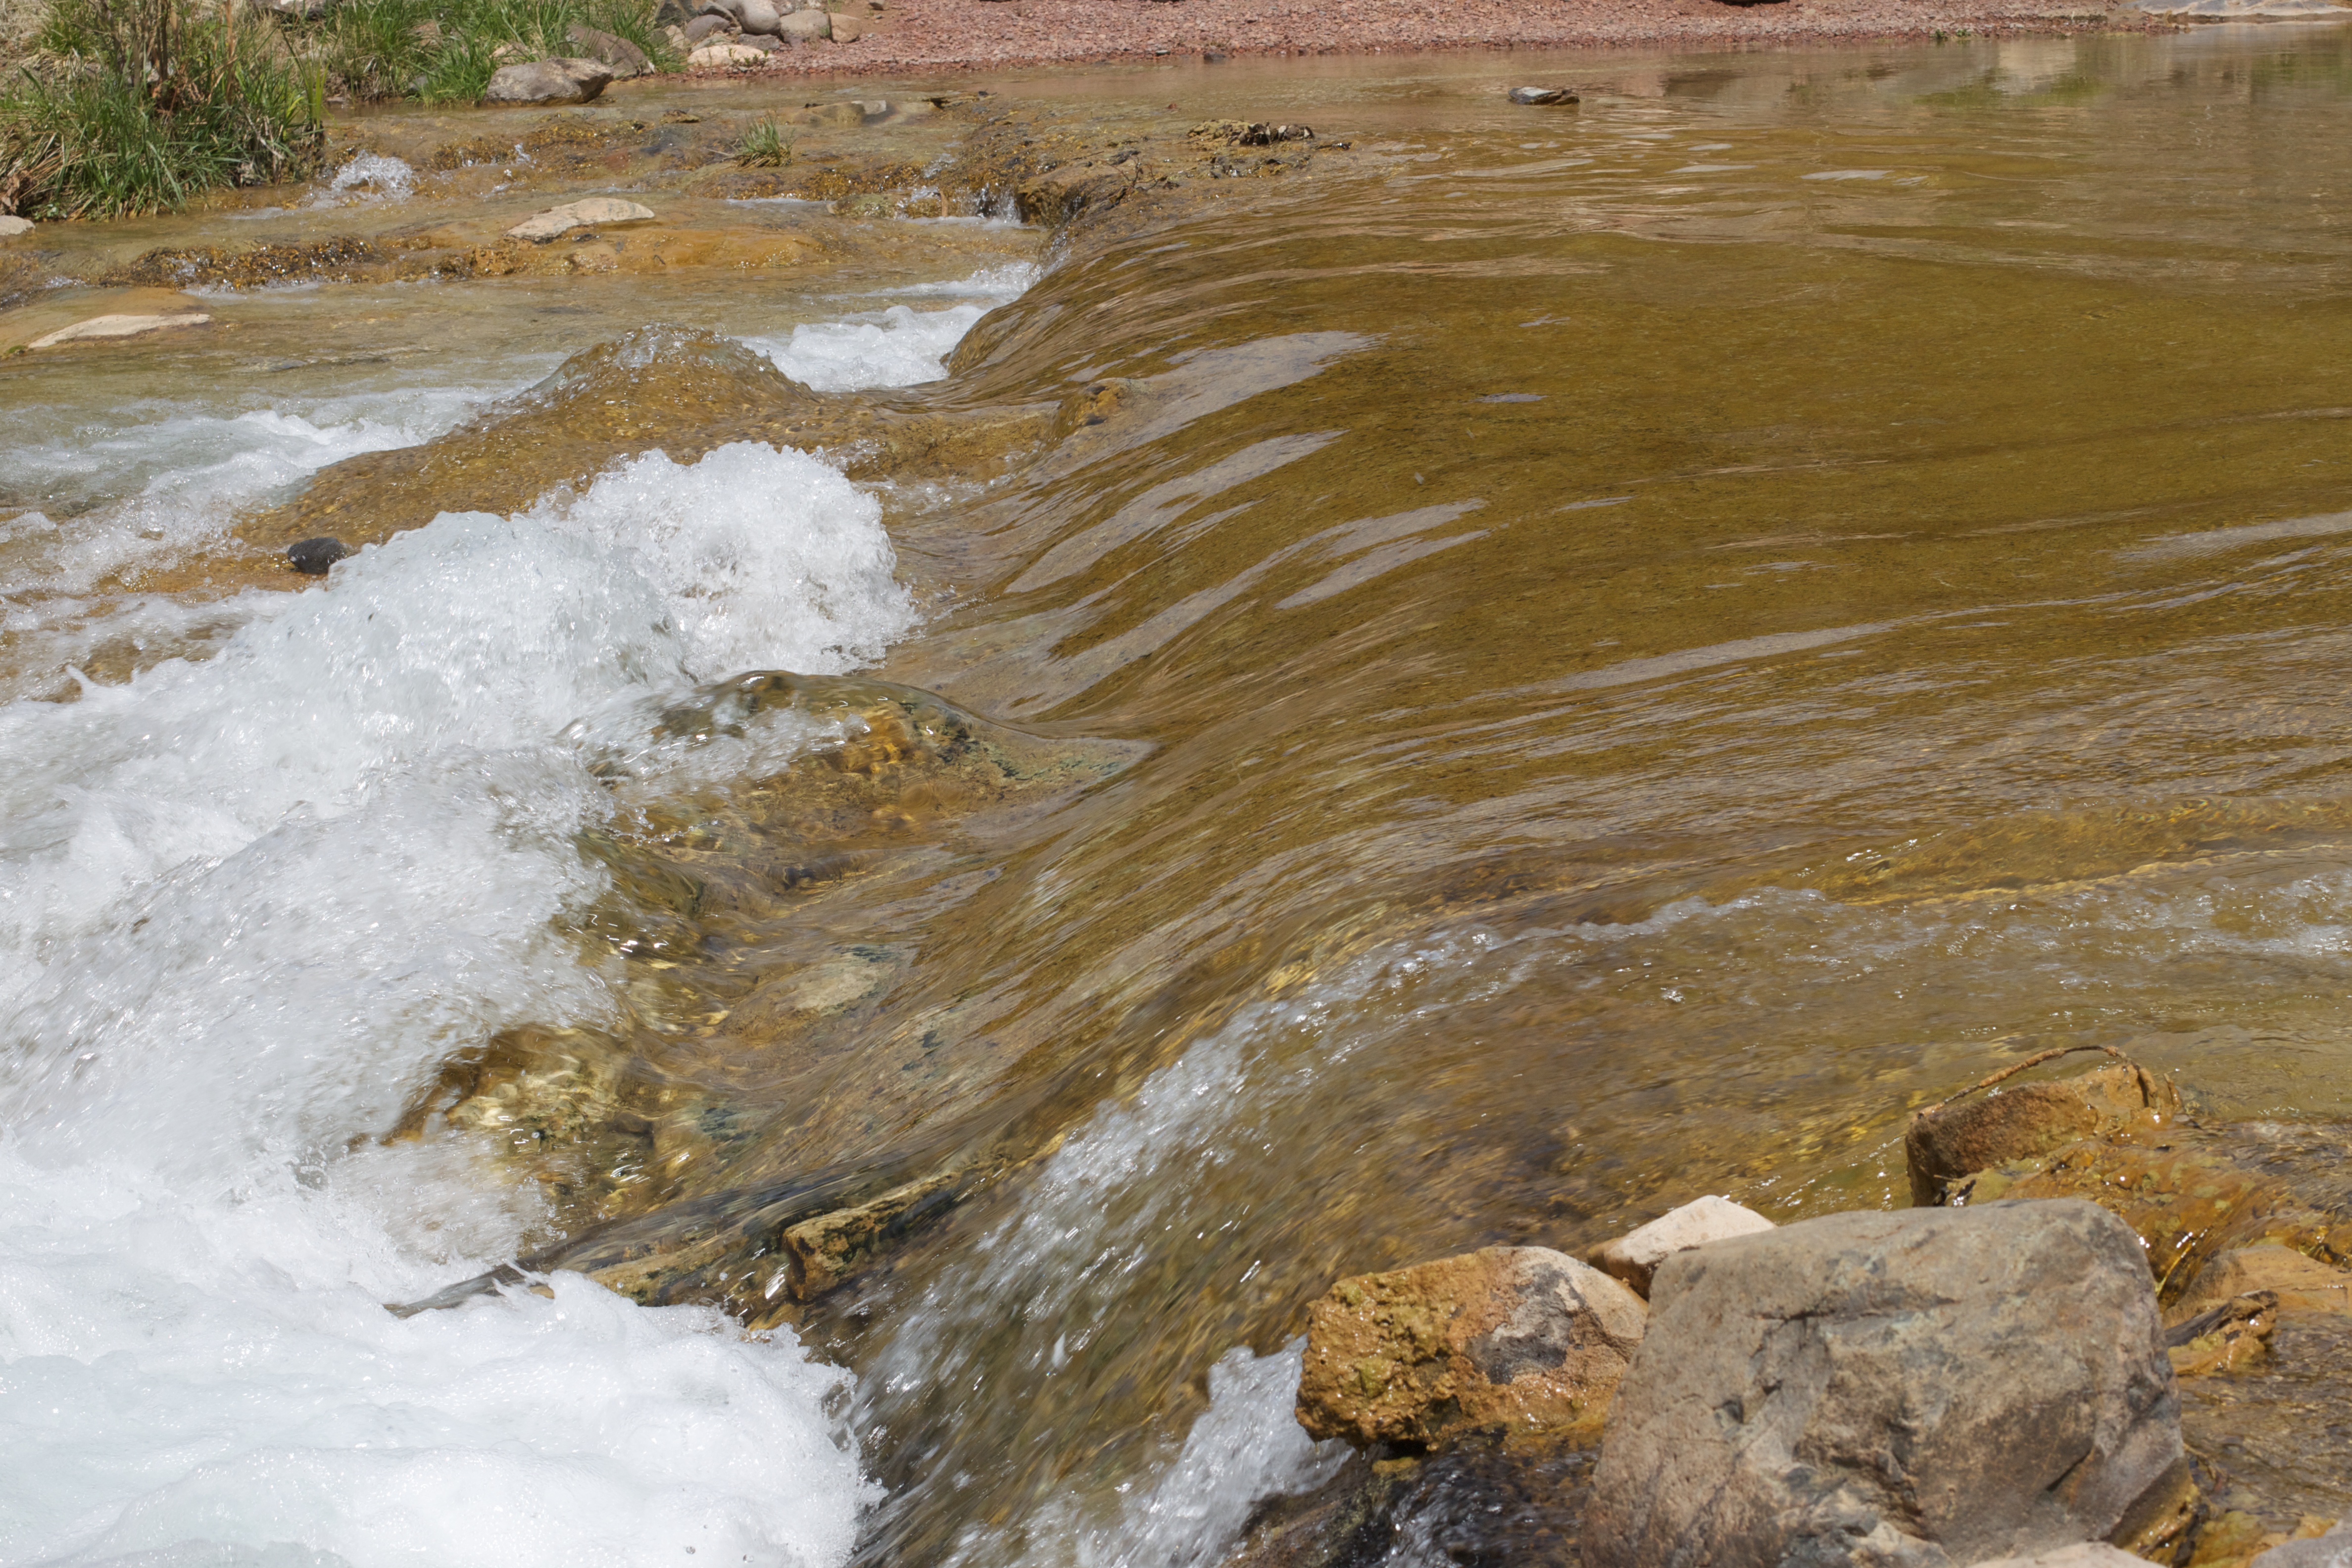
sea, water, shore, wave, river, stream, rapid, fossilcreek